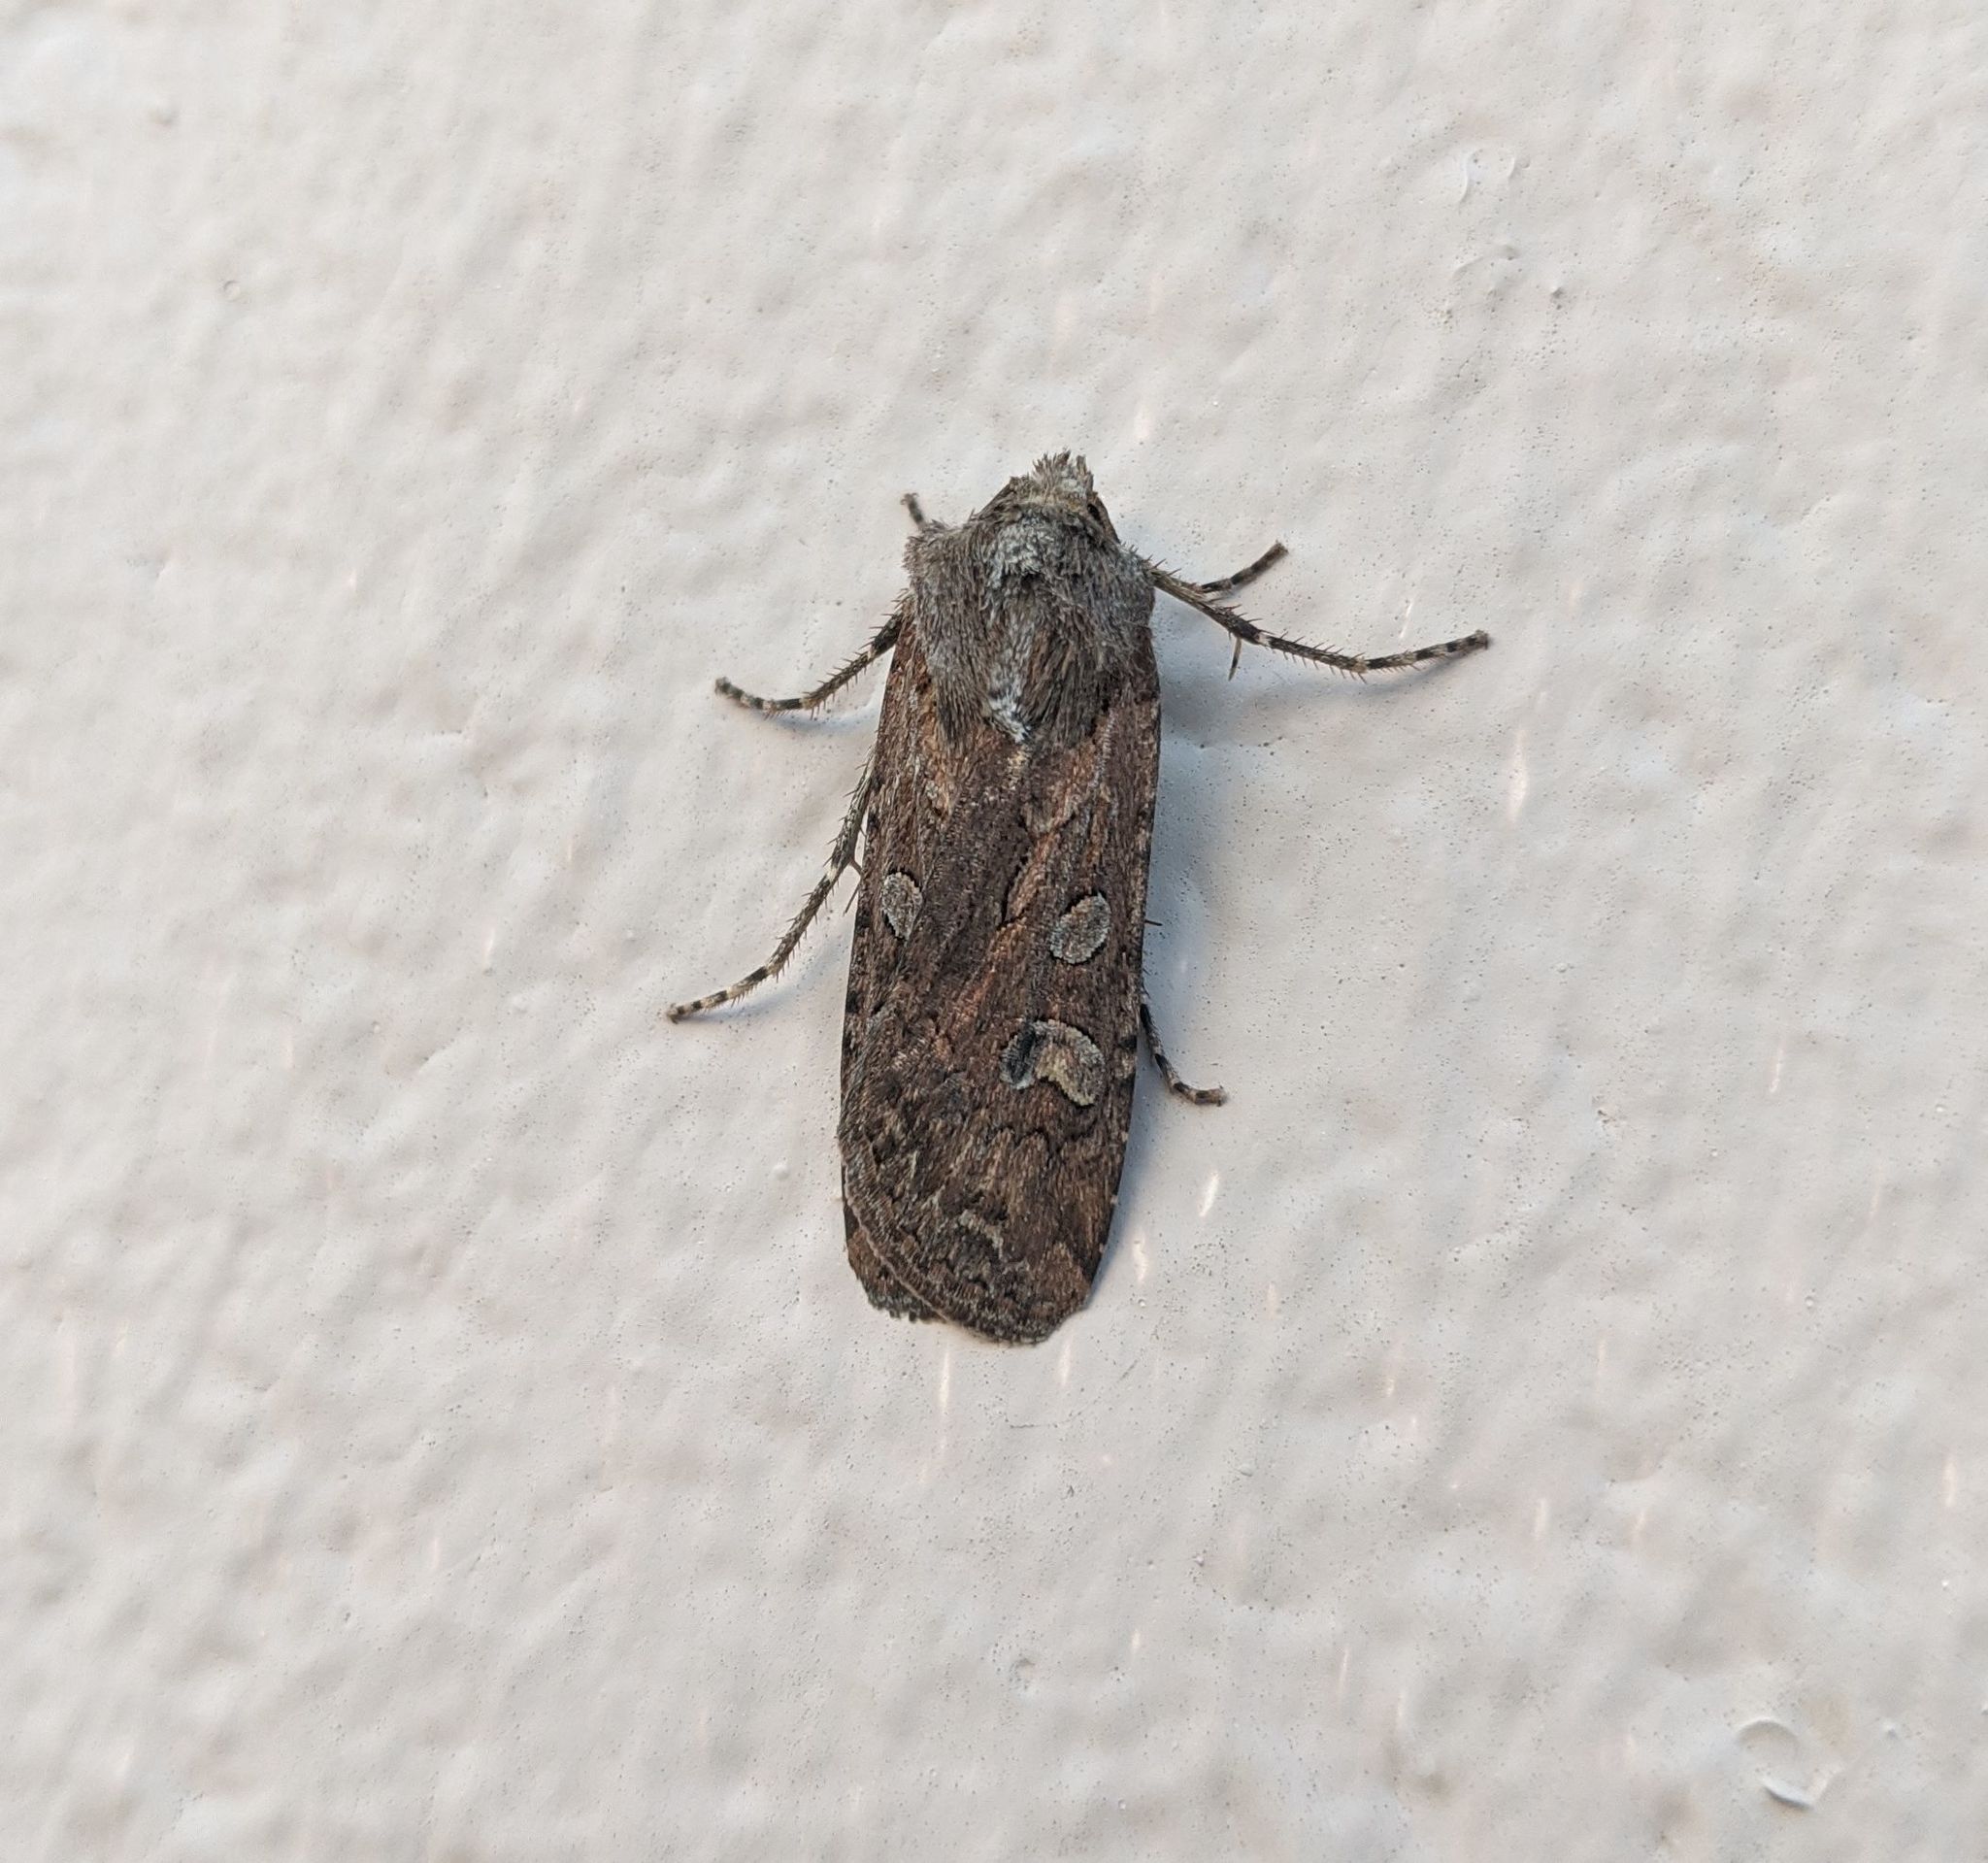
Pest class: cutworms